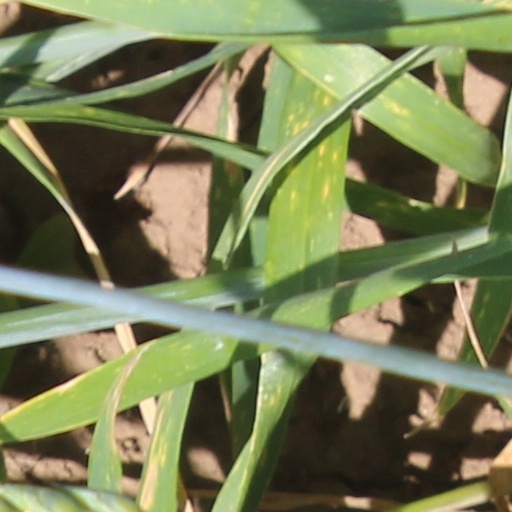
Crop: wheat